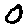
Label: 0